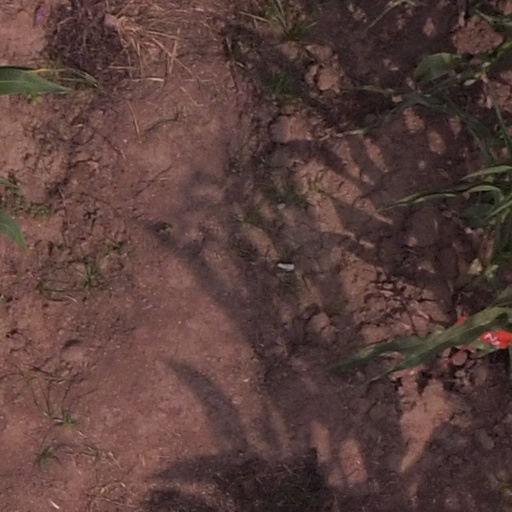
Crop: maize; corn